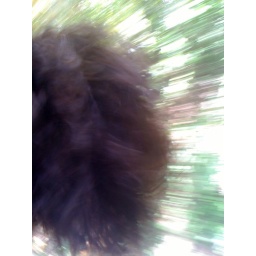
sticking her head out the bus window for some wind in her hair